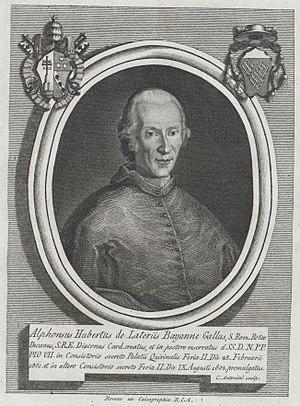
Alphonse Hubert Guillaume> de Latier, cardinal, comte puis duc de Bayane, est un homme d'Église, diplomate et personnalité politique français des XVIIIᵉ et XIXᵉ siècles.